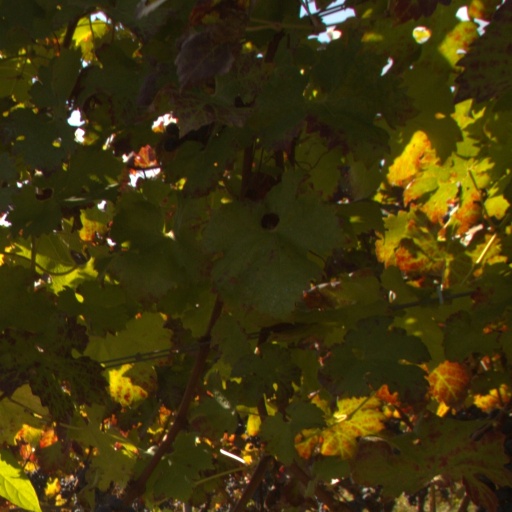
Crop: grape